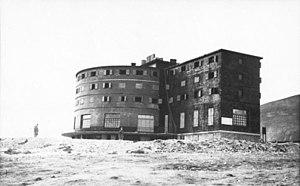
Résistance romaine est un terme qui définit la période historique qui va du 8 septembre 1943 au 4 juin 1944, date de la libération de Rome par les troupes alliées, pendant laquelle un grand nombre de citoyens romains se sont opposés ouvertement ou clandestinement à l'occupation allemande de Rome.